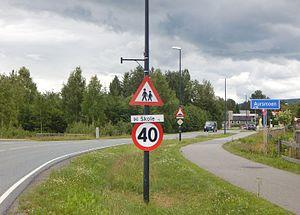
Aursmoen est une localité du comté d'Akershus en Norvège.